Amber Pierce

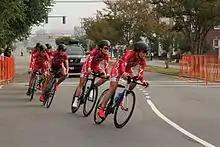
Riding with her team at the 2015 UCI Road World Championships

Amber Pierce (née Rais; born March 25, 1981) is an American professional racing cyclist.